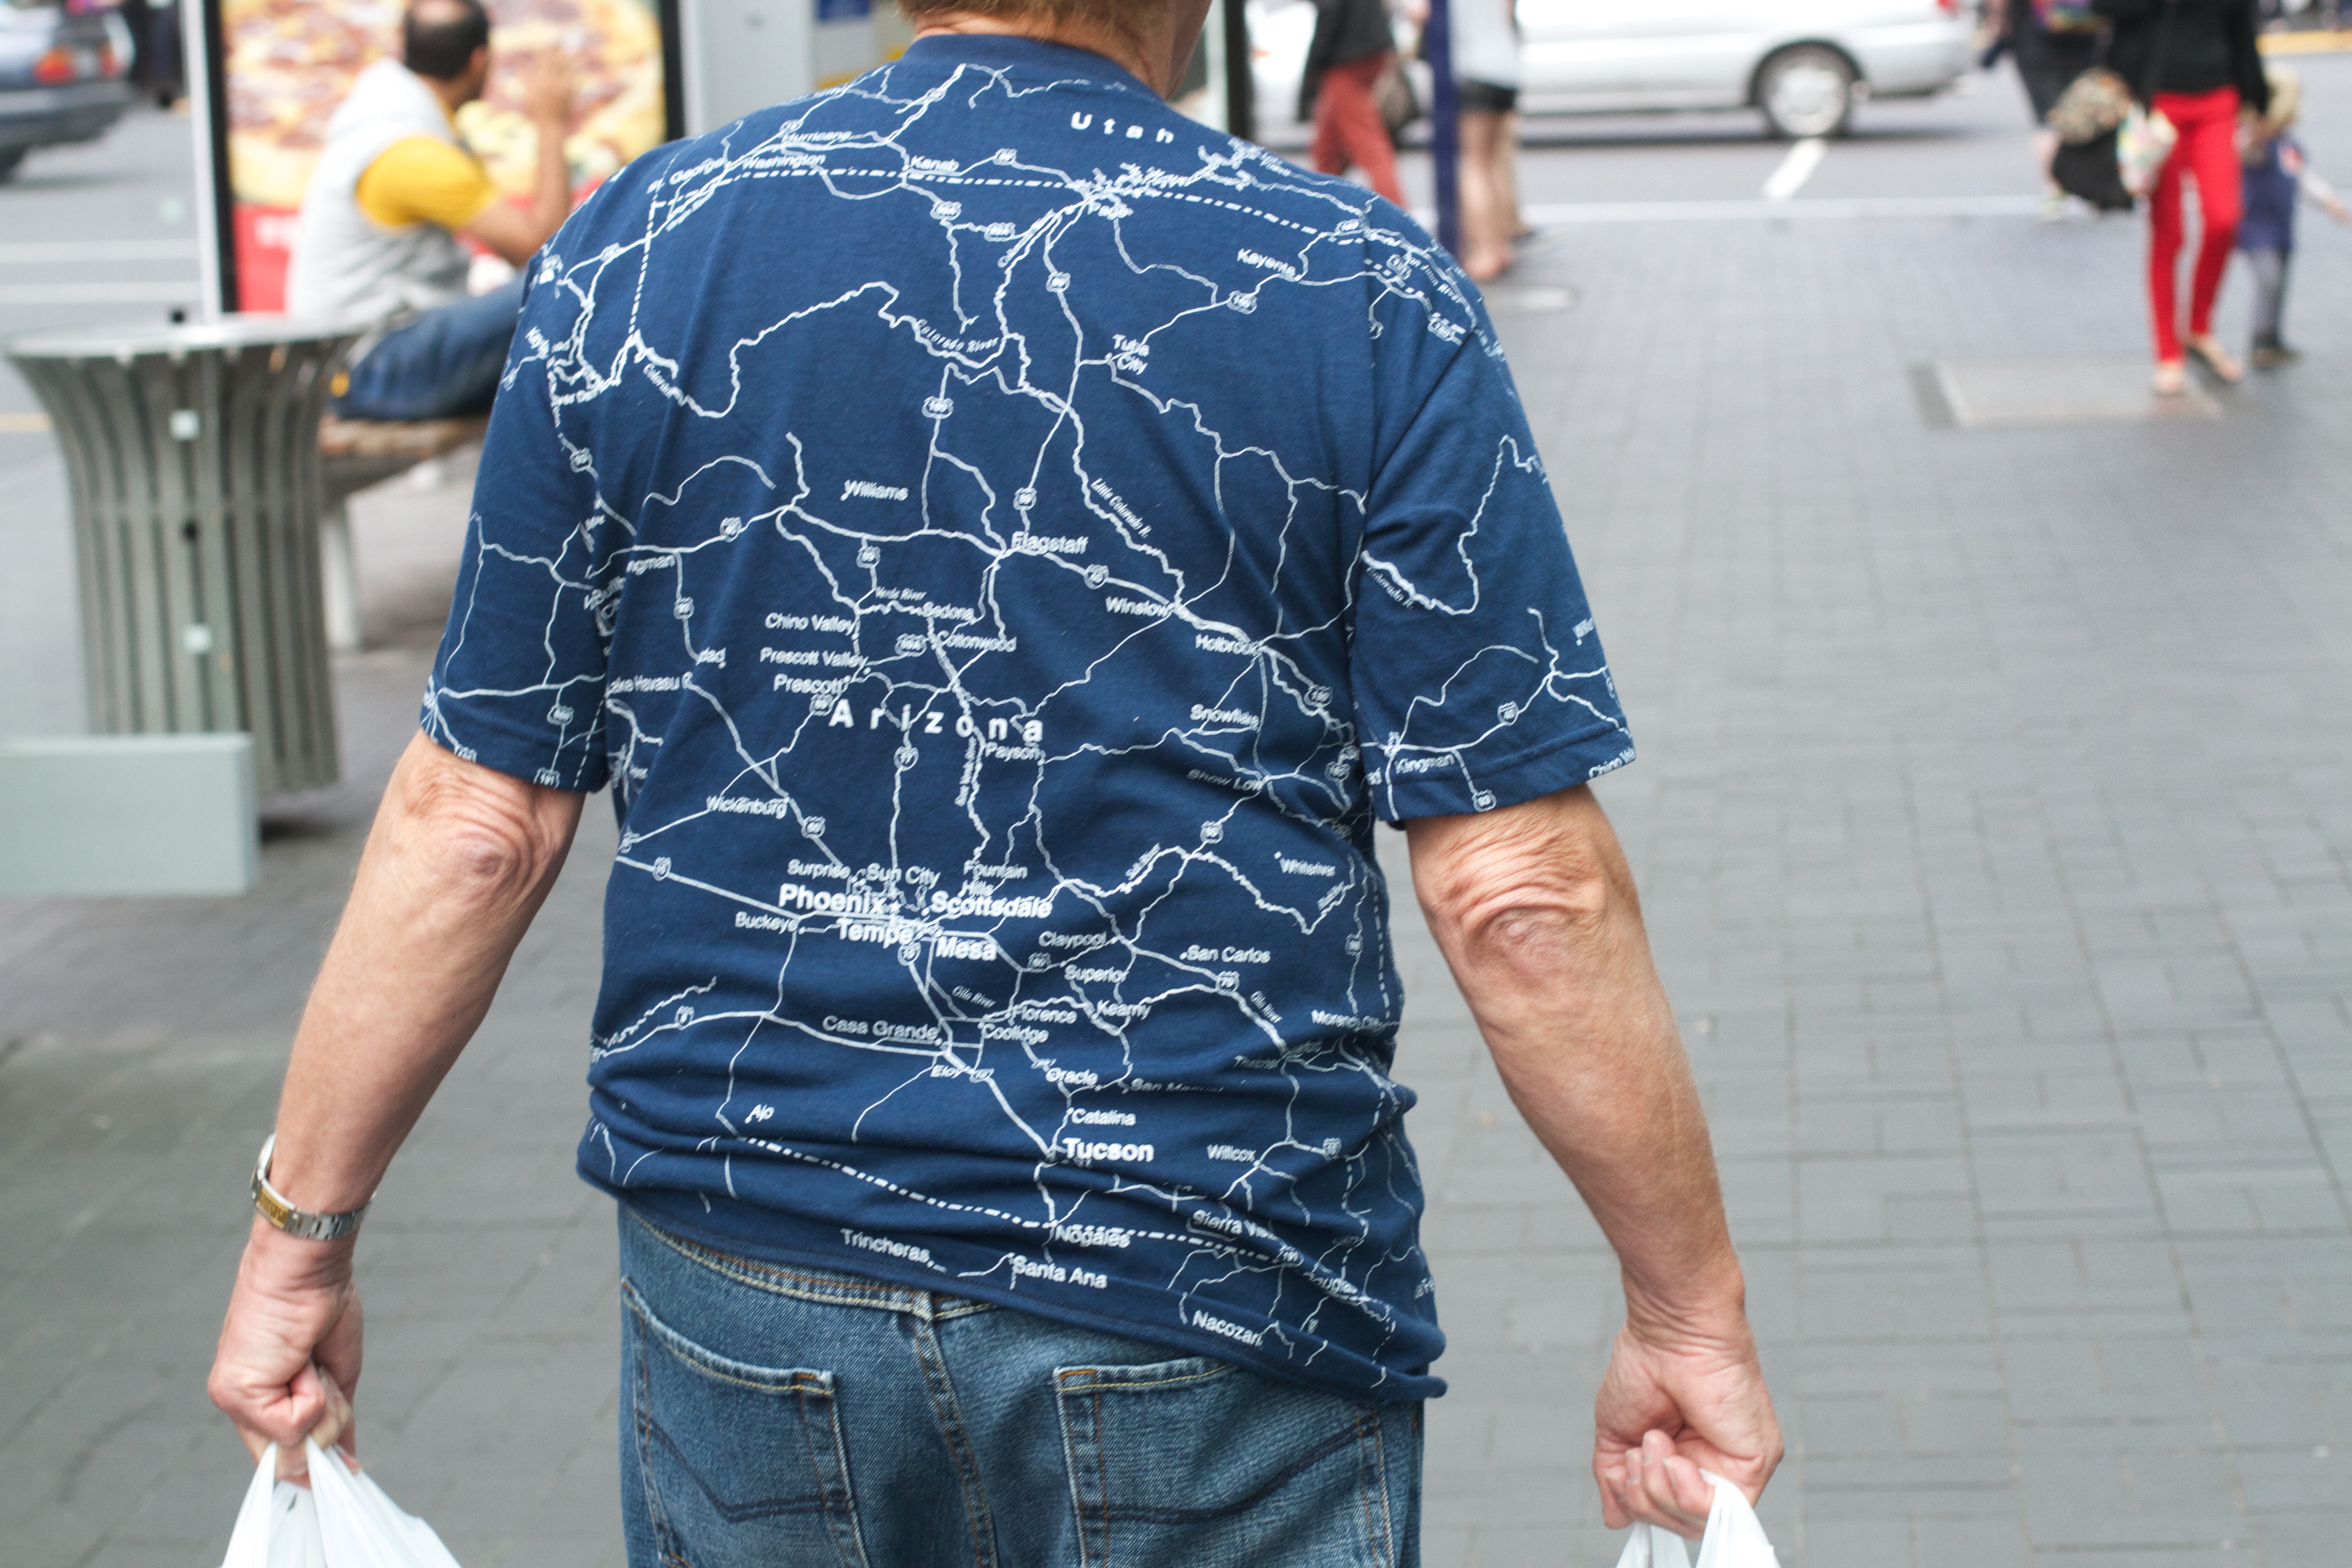
spring, fashion, clothing, t shirt